Colmeallie stone circle

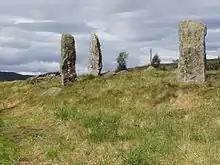
Colmeallie stone circle

The Colmeallie stone circle is a recumbent stone circle in Glen Esk, Angus, Scotland. It is located 8 km north of Edzell at Colmeallie Farm, adjacent to the unclassified road leading from the B966 to Tarfside and Loch Lee.